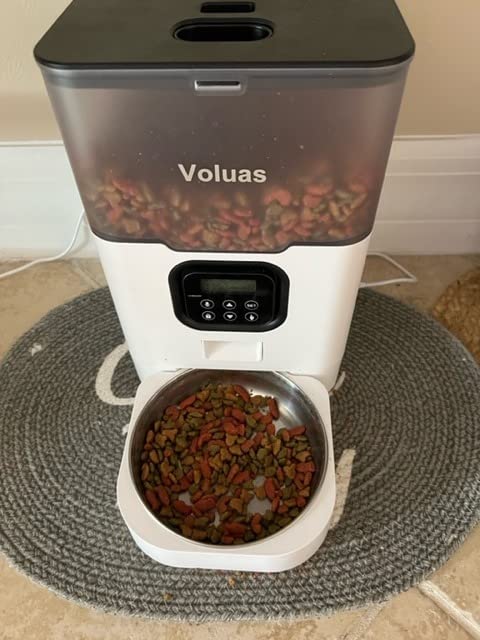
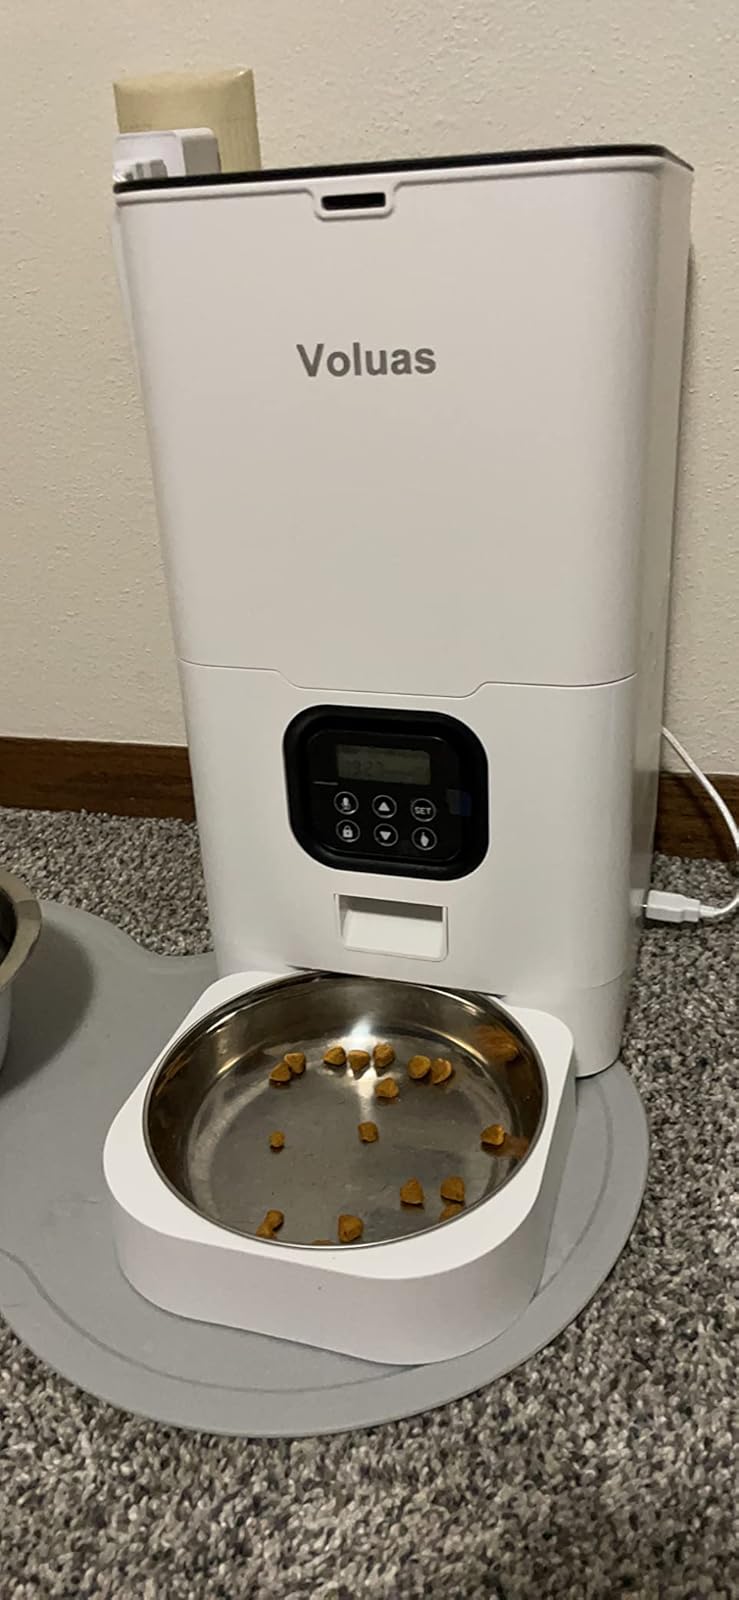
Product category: items_feeder
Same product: no